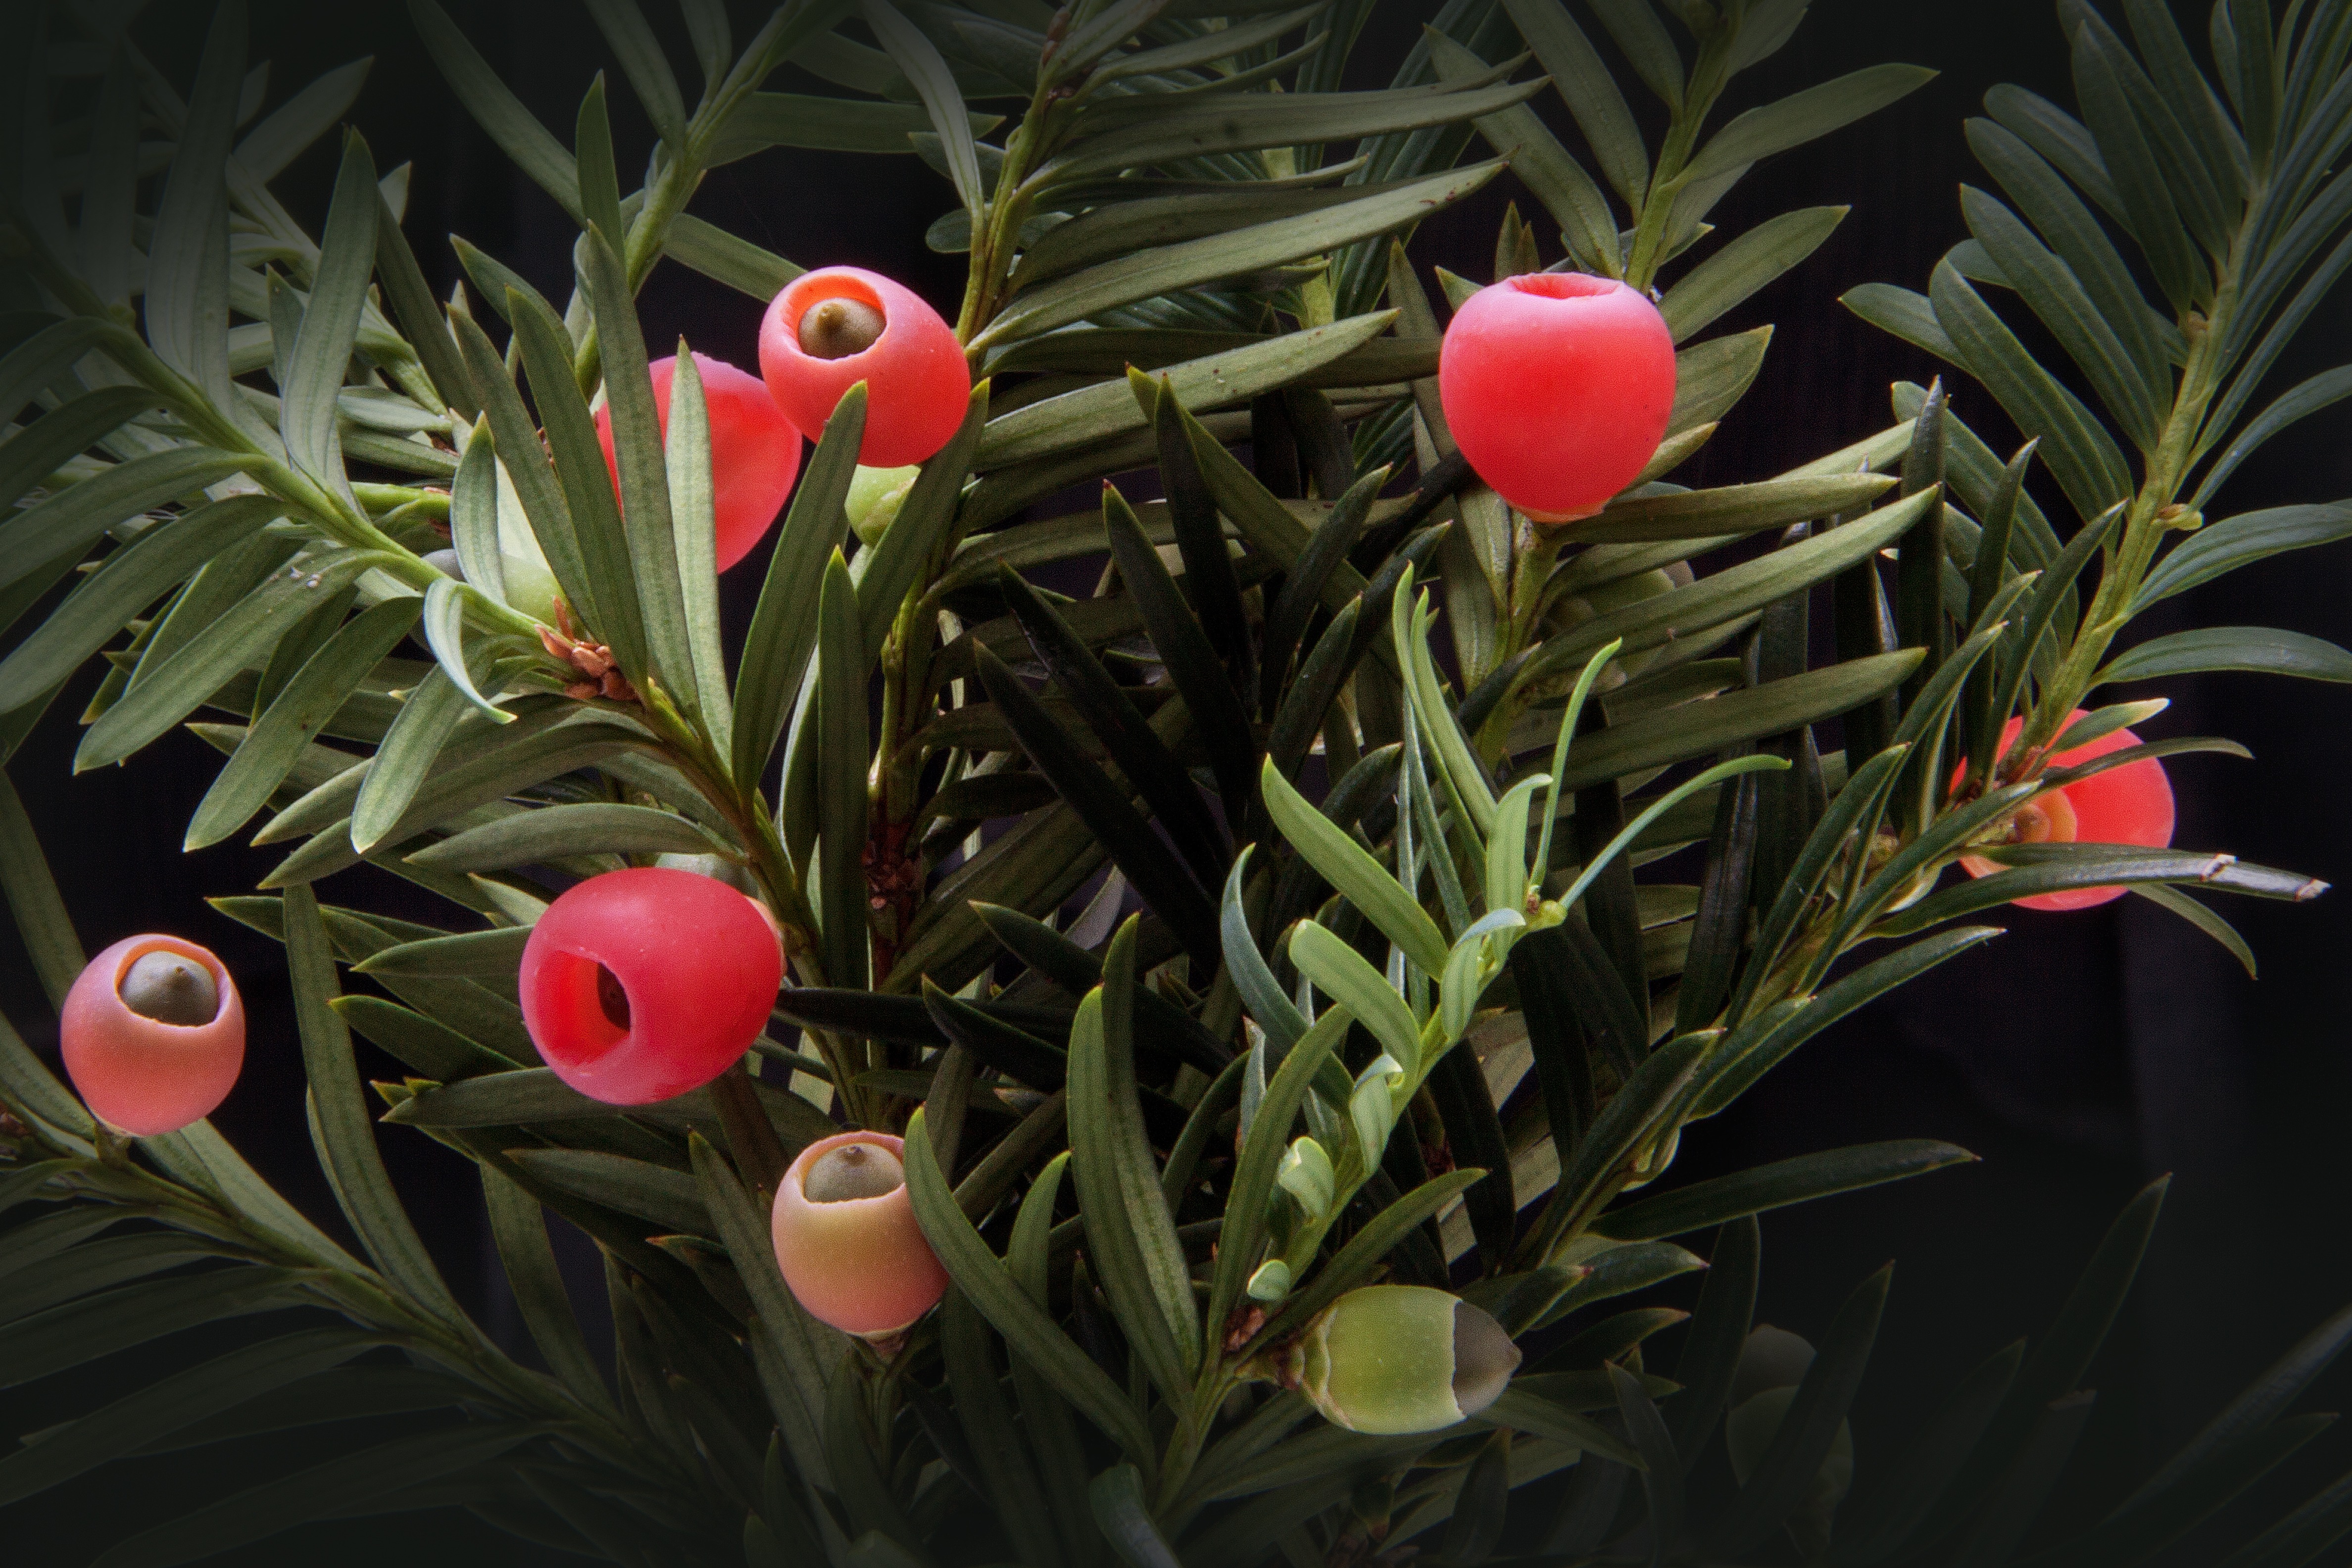
branch, plant, leaf, flower, bush, tulip, red, botany, flora, conifer, seeds, periwinkle, toxic, floristry, yew, ingredients, macro photography, taxus, meaty, flowering plant, flower bouquet, yew family, taxaceae, seed coat, cup shaped, land plant, taxin b